Asser Levy Recreation Center

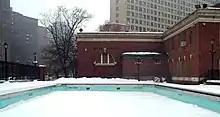
Outdoor pool

The outdoor pool southeast of the bathhouse, as well as the adjacent diving pool, opened in 1936. The 23rd Street Bathhouse was transferred to the New York City Department of Parks and Recreation (NYC Parks) in 1938. Prior to that, it was operated by the borough of Manhattan.